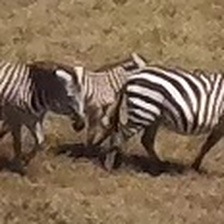
Pose orientation: right